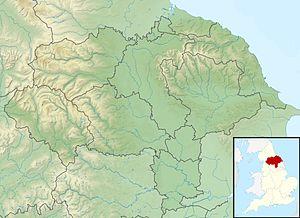
La bataille de Fulford se déroule le 20 septembre 1066 près du village de Fulford, dans le Yorkshire. Elle oppose les comtes anglais Edwin de Mercie et Morcar de Northumbrie au roi norvégien Harald Hardrada qui remporte la victoire.
L'Ingleborough est un sommet montagneux des Pennines, dans le Nord de l'Angleterre, qui culmine à 724 m d'altitude. Il est situé dans la région des Yorkshire Dales, dans le comté du Yorkshire du Nord.
Whernside est un sommet du Royaume-Uni culminant à 736 mètres d'altitude dans la chaîne des Pennines, à la frontière entre les comtés du Yorkshire du Nord, dont il est le point culminant, et de Cumbria, dans le Nord de l'Angleterre. Il fait partie du parc national des Yorkshire Dales. C'est une destination prisée en randonnée pédestre et en course de montagne.